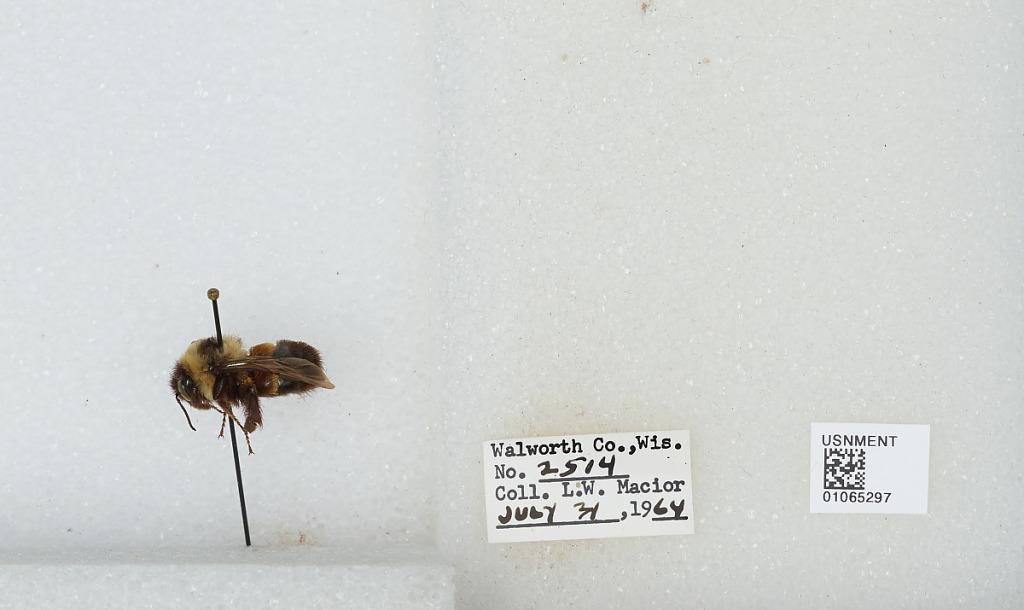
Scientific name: Bombus (Bombus) affinis Cresson
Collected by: L. Macior
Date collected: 1964-7-31
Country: United States
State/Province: Wisconsin
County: Walworth
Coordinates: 42.67, -88.54